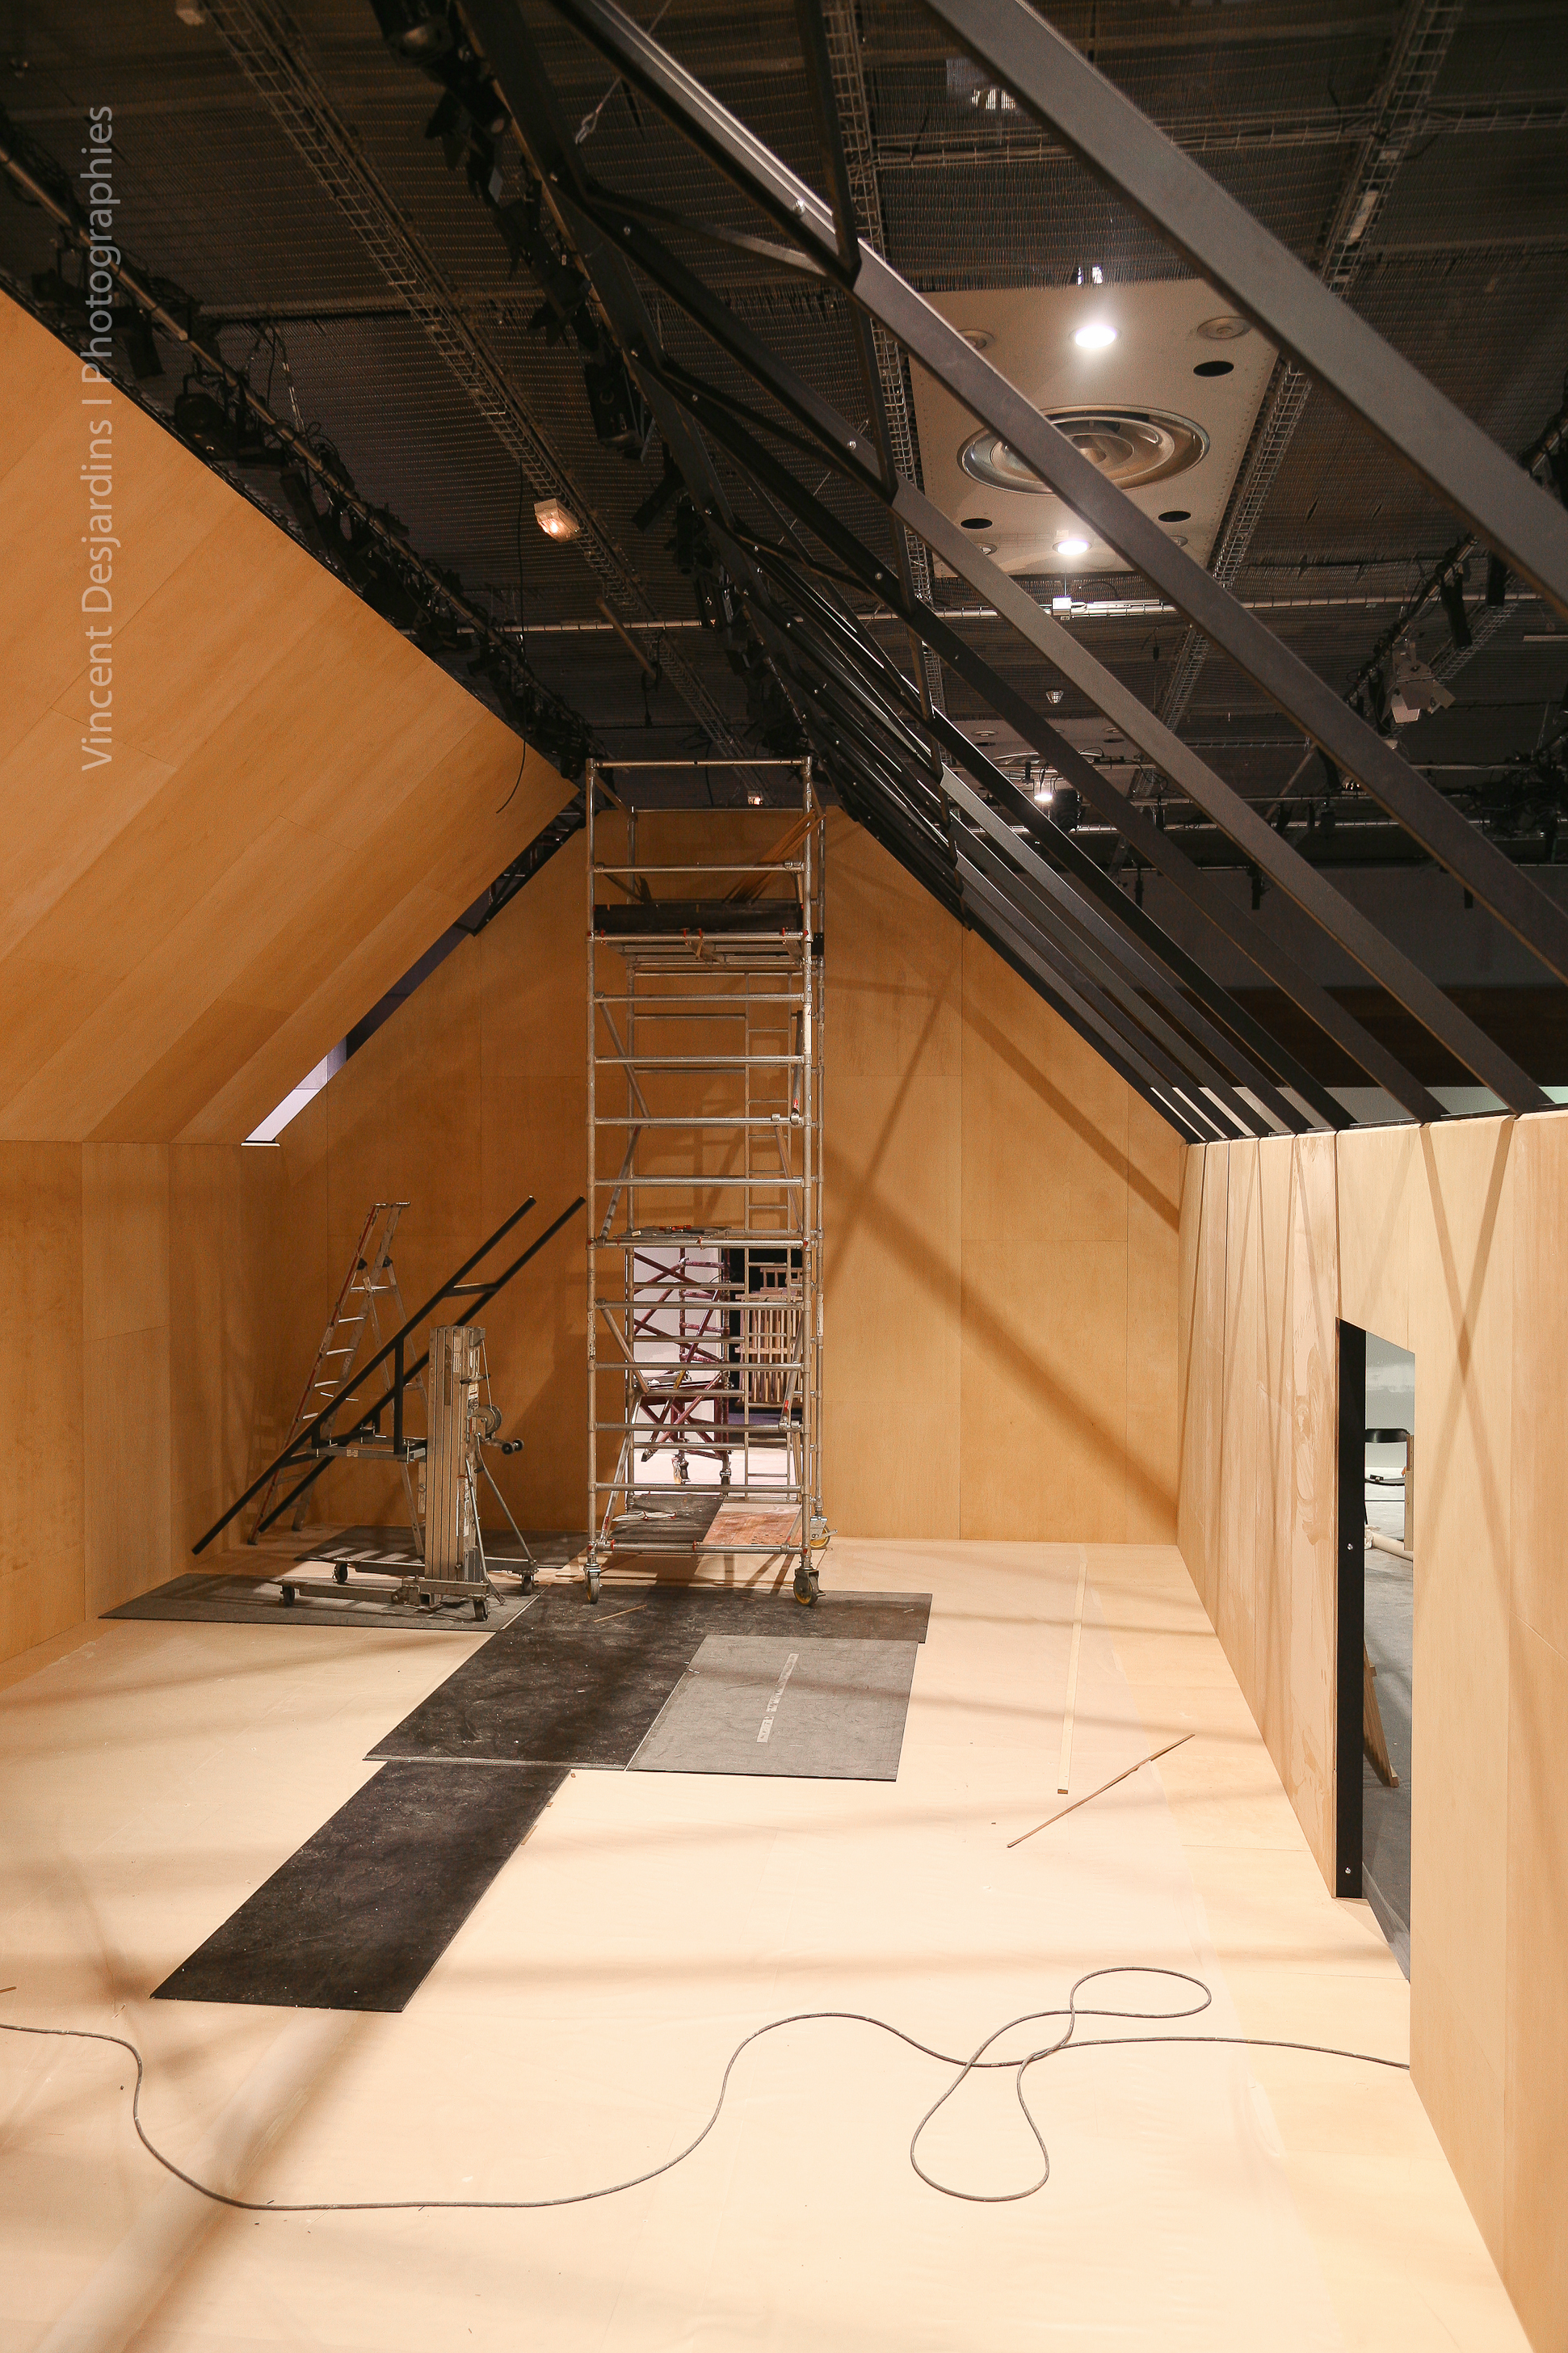
architecture, wood, floor, paris, ceiling, room, lighting, interior design, exposition, design, bnf, tourist attraction, exhibition, richardprince, biblioth quenationaledefrance